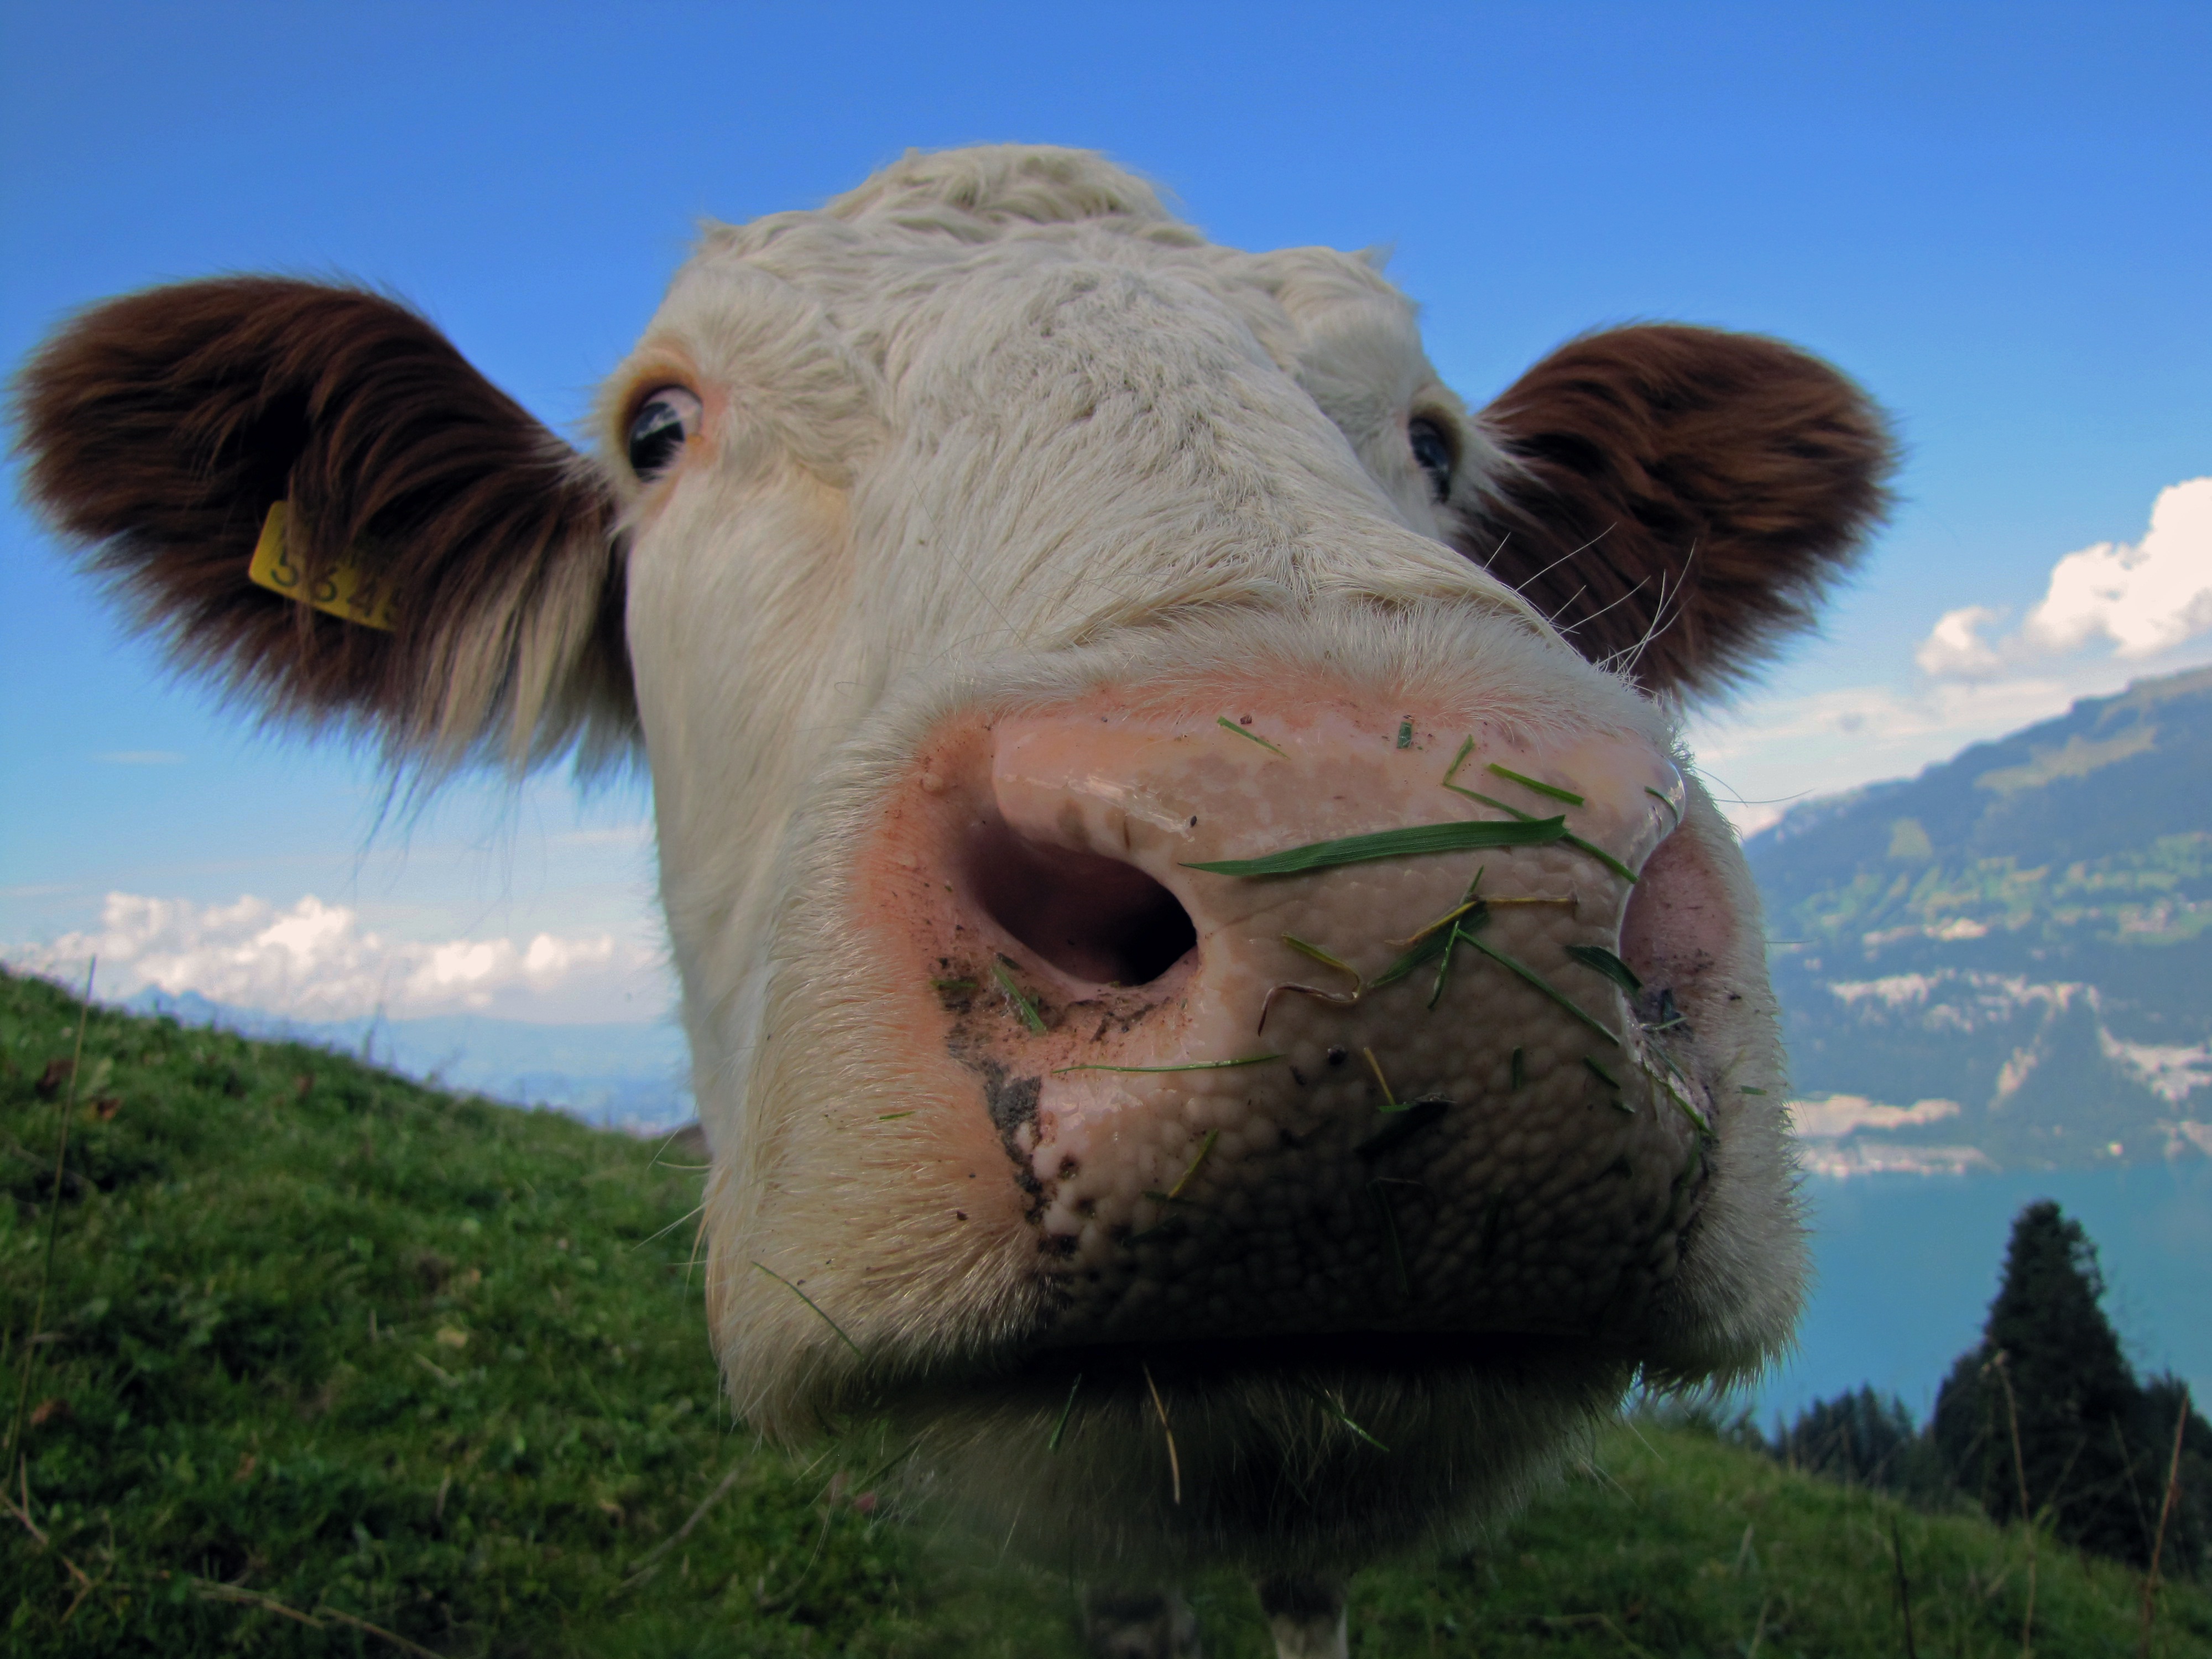
watch, grass, field, meadow, lake, wildlife, cow, cattle, pasture, grazing, mammal, beef, fauna, grassland, switzerland, dairy cow, cattle like mammal